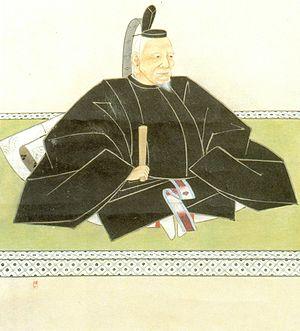
Portrait de Matsudaira Yasushige.
Matsudaira Yasushige est un samouraï de l'époque Azuchi Momoyama et du début de l'époque d'Edo. Il est le chef de famille des Matsui-Matsudaira, famille qui a reçu le nom « Matsudaira » comme récompense des services de son père auprès de Tokugawa Ieyasu. Yasushige termine sa vie comme daimyo du domaine de Kishiwada.